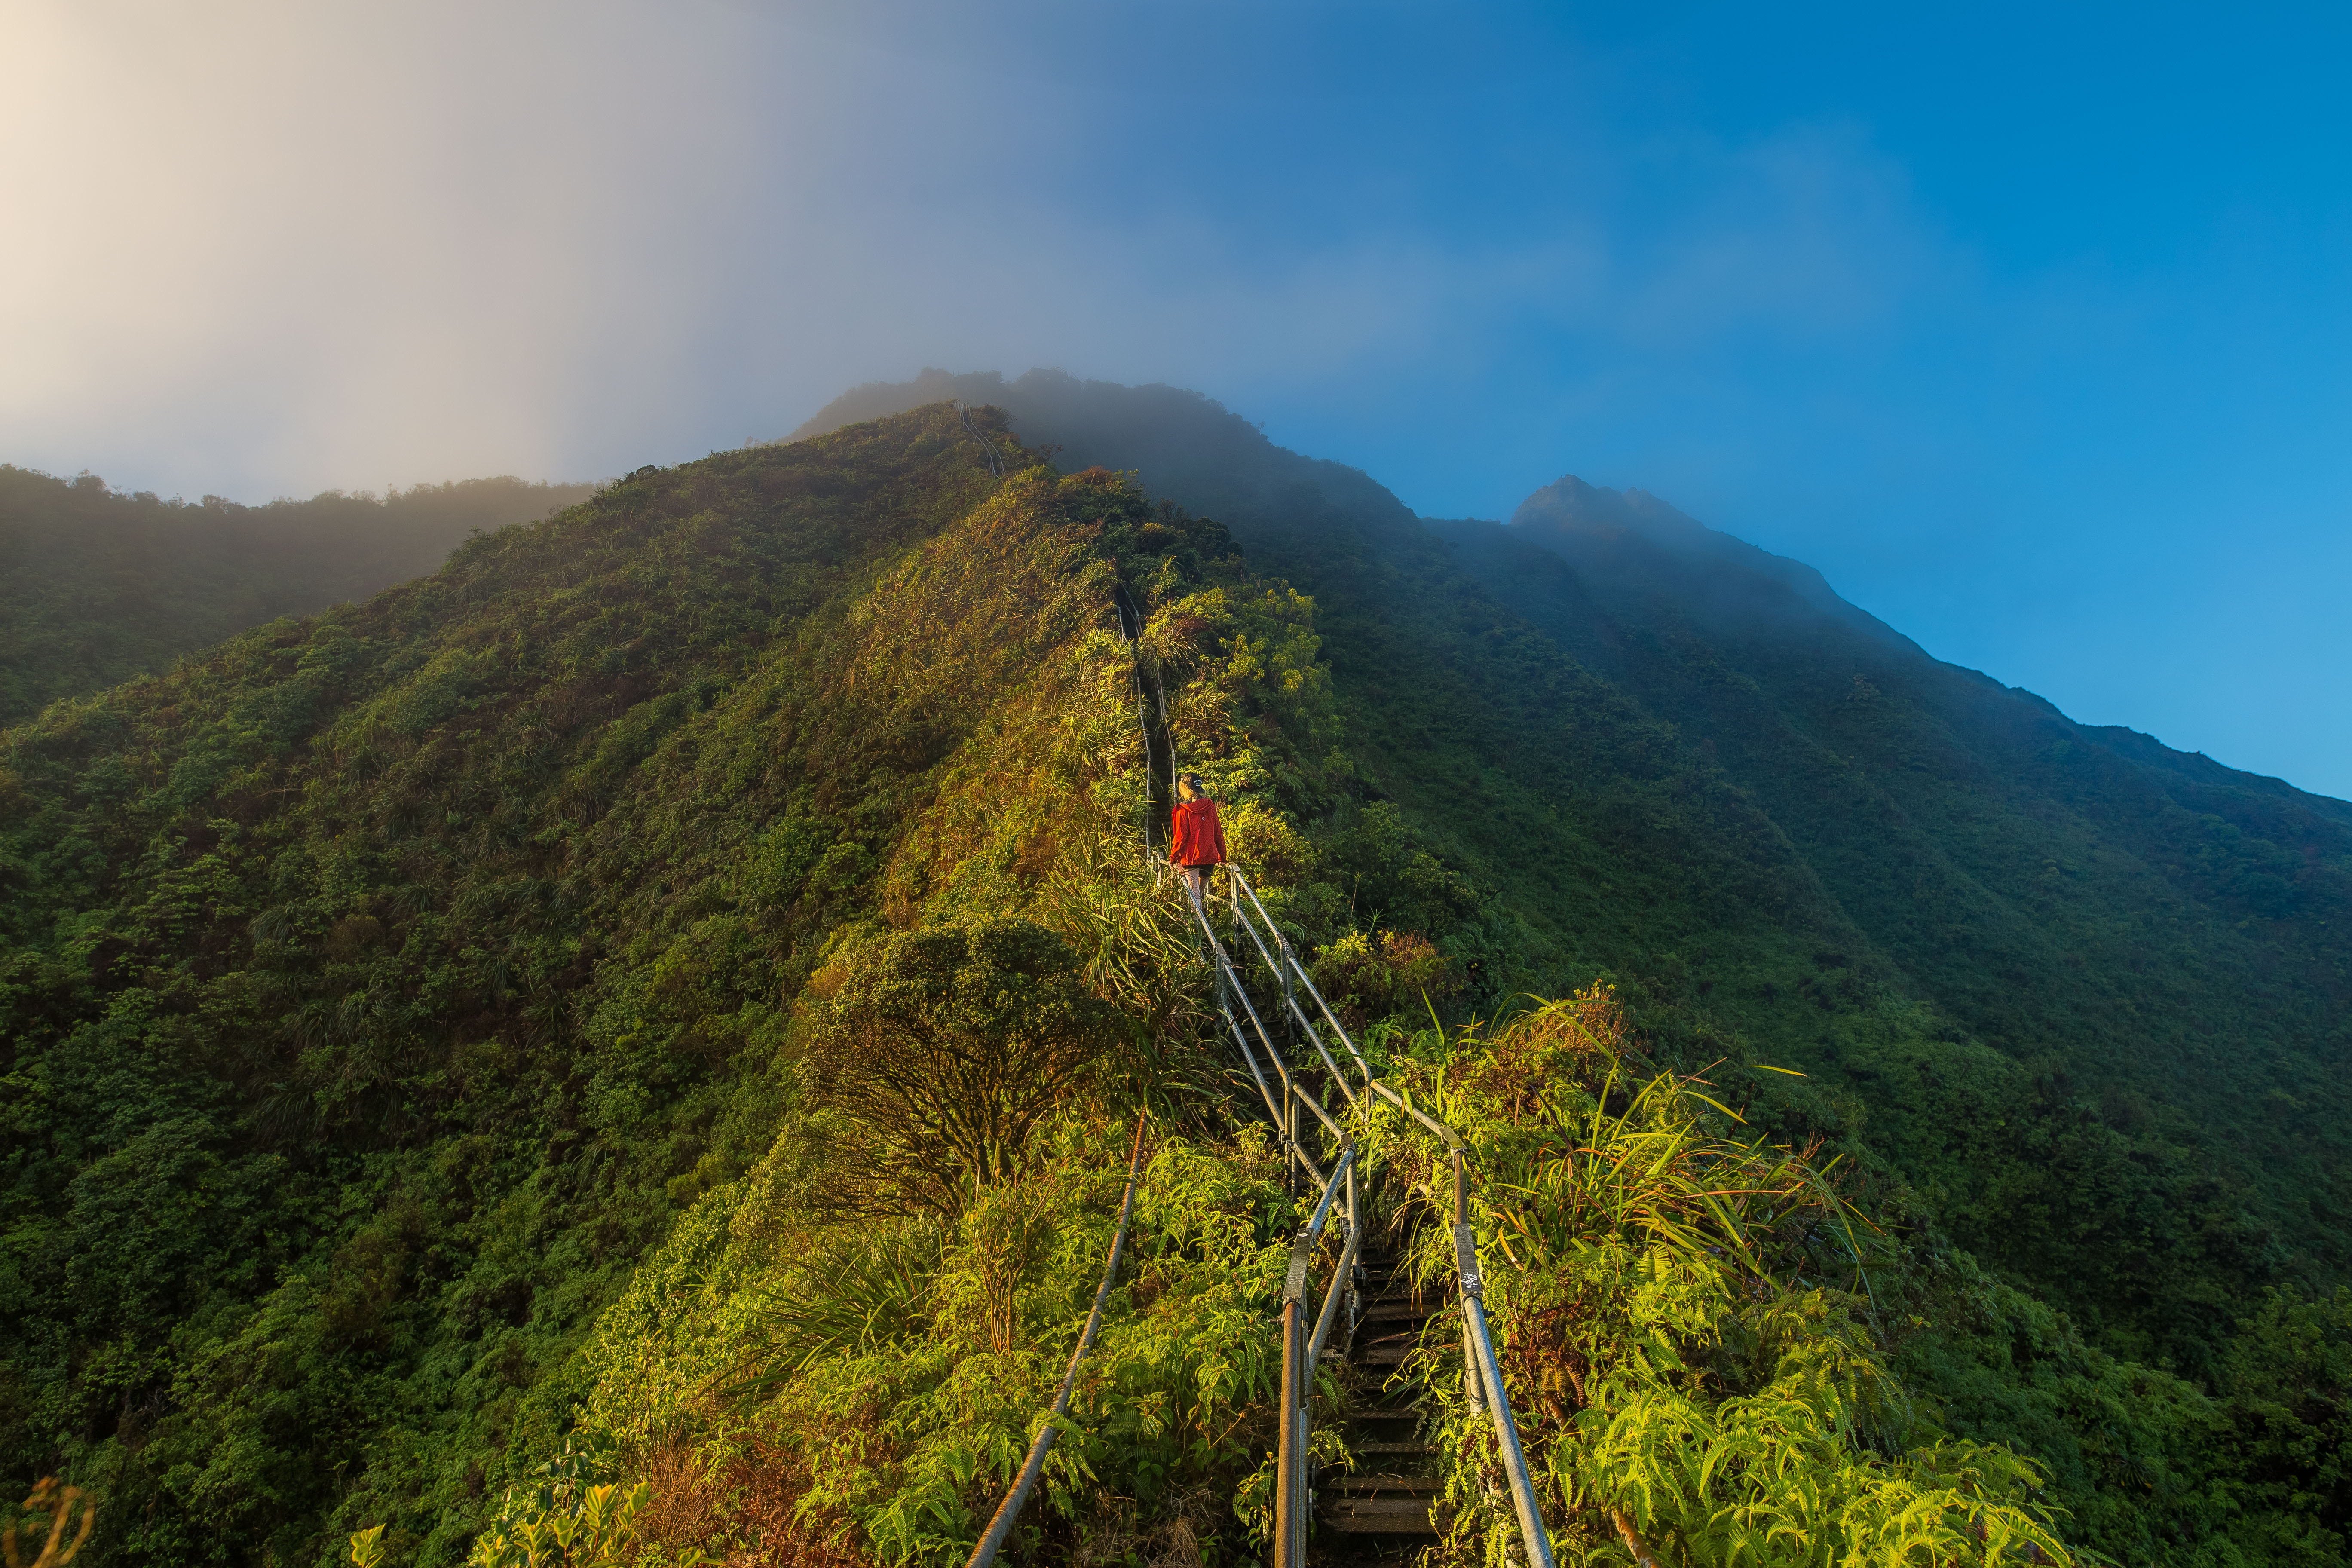
landscape, tree, nature, forest, horizon, mountain, hill, adventure, mountain range, jungle, hike, ridge, rainforest, plateau, landform, mountain pass, hill station, geographical feature, atmospheric phenomenon, mountainous landforms